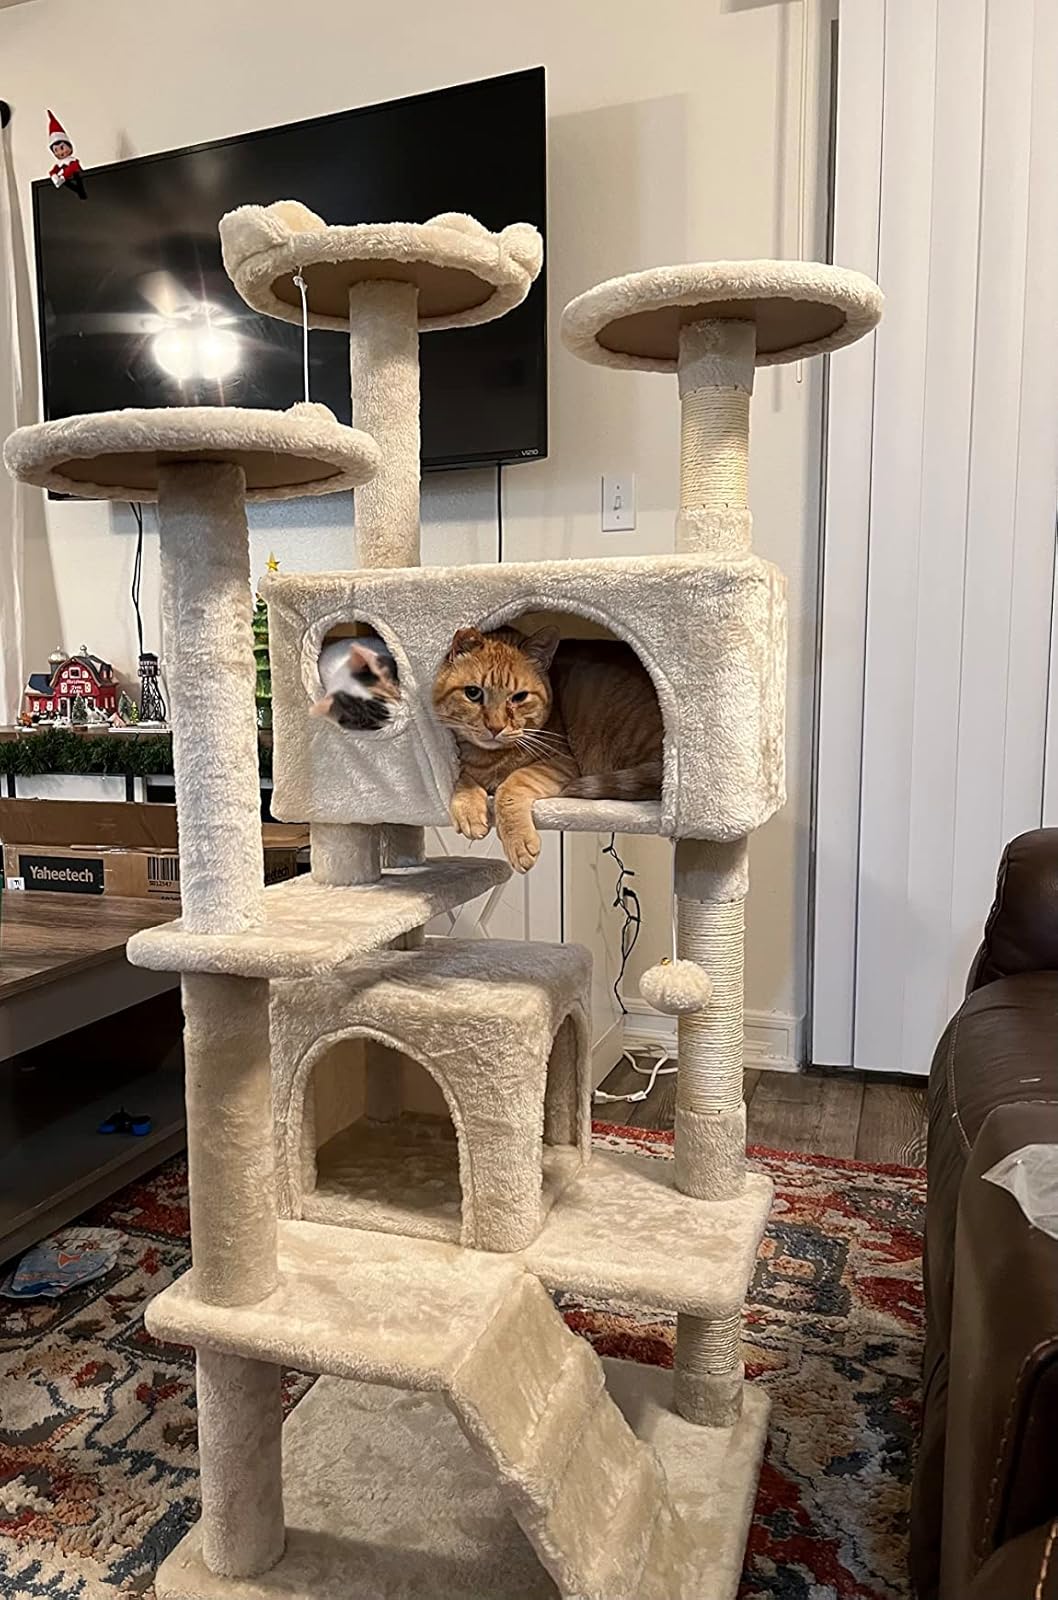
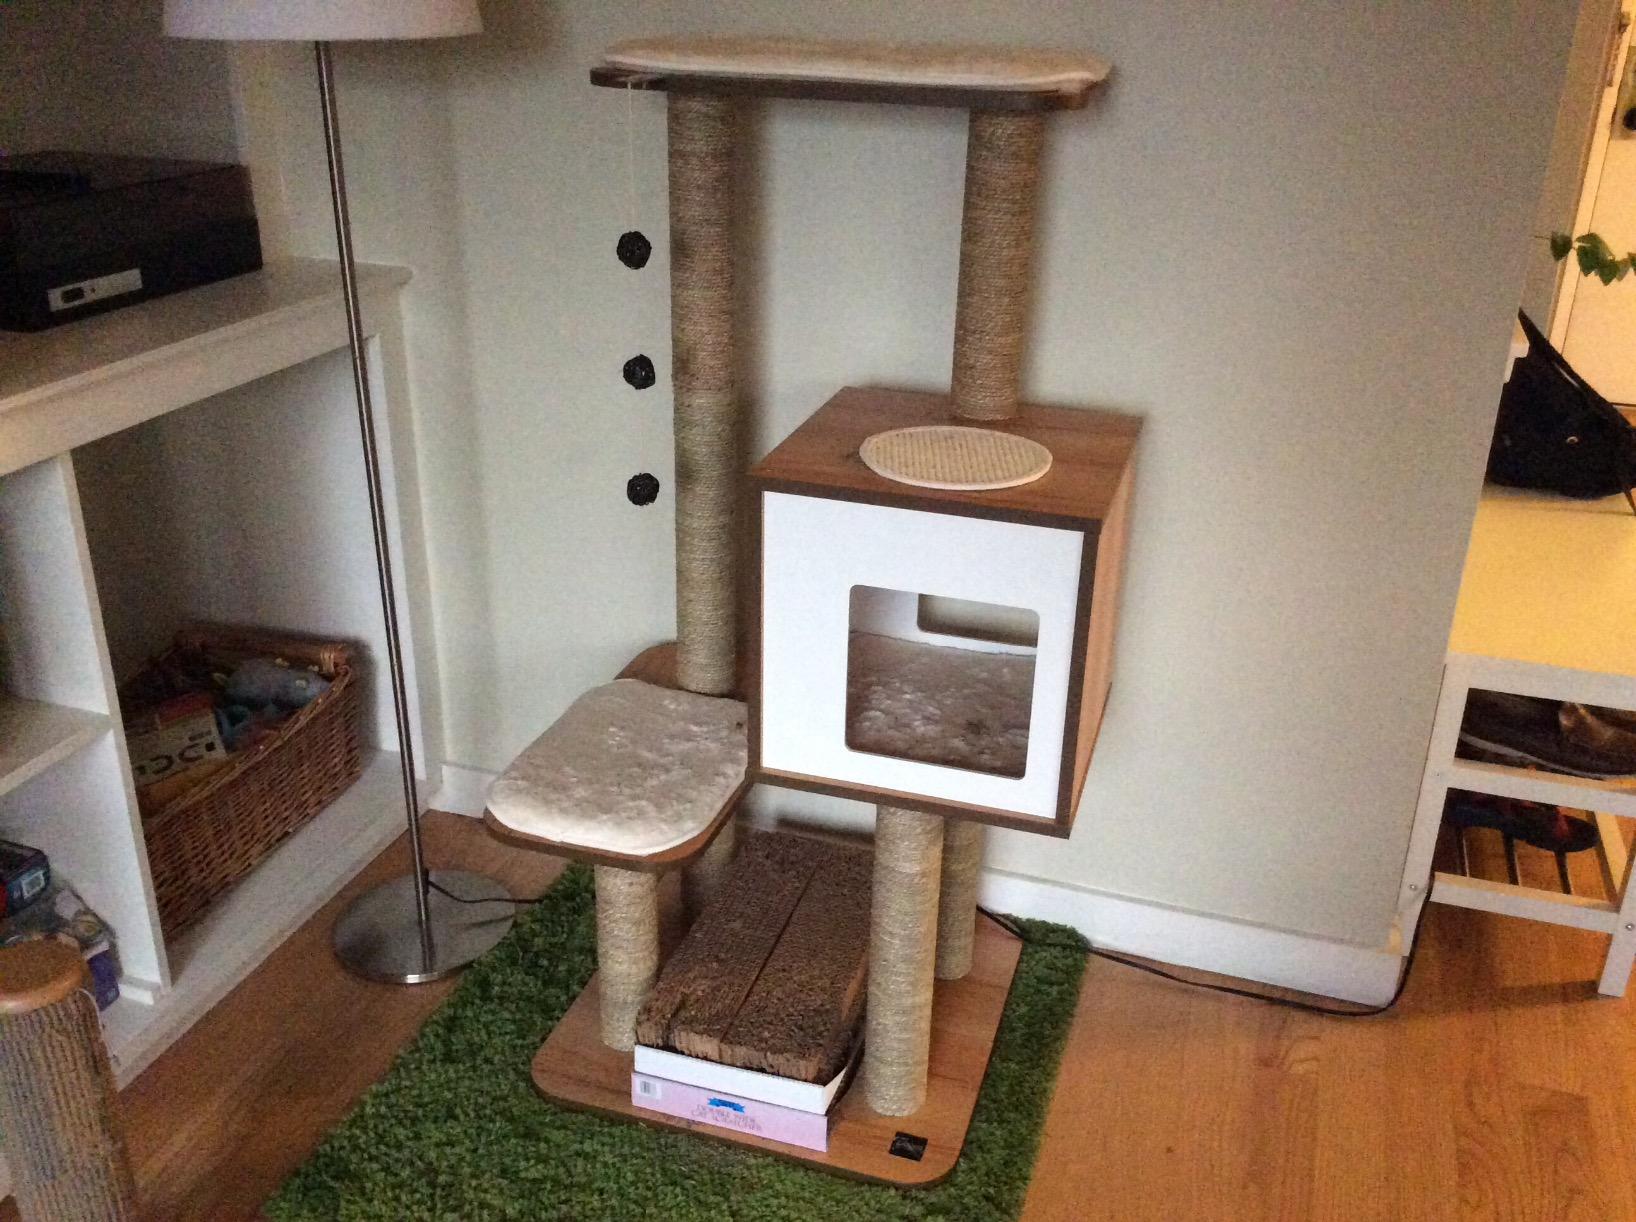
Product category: items_cat tree
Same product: no